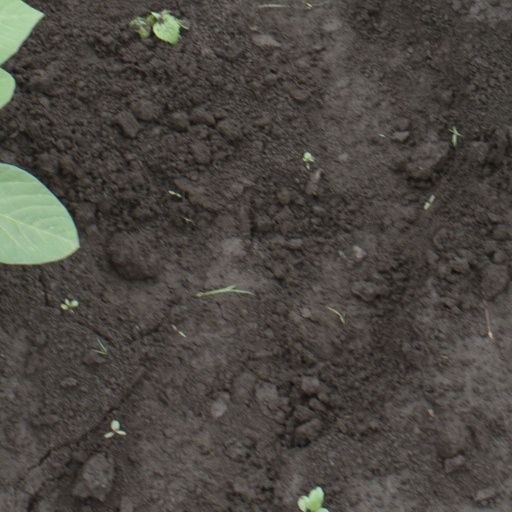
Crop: soybean